Kitami Friendship Square

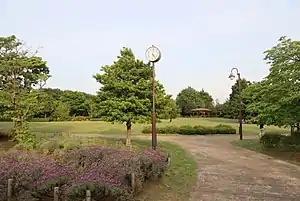
Central area of the park, Kitami Friendship Square, May 2016

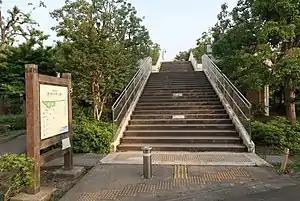
Stairs from the Nogawa river on the east side of Kitami Friendship Square, May 2016

There are various facilities including cherry trees, open grassy areas, a pond, fitness equipment, a children's play area, a sandpit, public washrooms and ramps providing disabled access on the east and west sides. As the park is approximately 10 metres above the railway tracks, it provides views of the Nogawa river offering the possibility of birdwatching on the east side, and of the Odakyu Odawara Line to the south, as well as more distant views of Mount Fuji and other peaks to the west and north-west.